Sexual abstinence

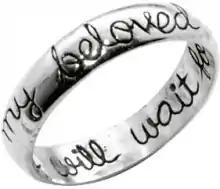
Metal ring engraved with "my beloved [...] will wait"

Sexual abstinence or sexual restraint is the practice of refraining from sexual activity for reasons medical, psychological, legal, social, philosophical, moral, religious or other. It is a part of chastity. Celibacy is sexual abstinence generally motivated by factors such as an individual's personal or religious beliefs. Sexual abstinence before marriage is required by social norms in some societies, or by law in some countries.